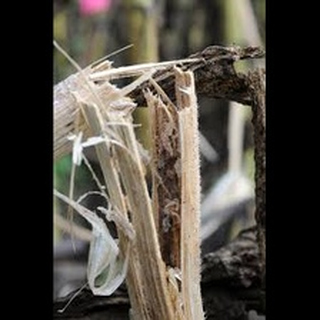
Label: wheat_common_root_rot